Rockhampton War Memorial

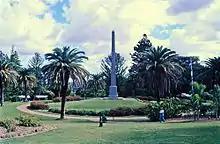
War memorial in the botanic gardens, 1977

It sits in the centre of a neat grass mound and is approached by a paved path from the south. The path surrounds grass mound, forming a circle which is reinforced by garden beds and evenly spaced Canary Island Date Palms (Phoenix canariensis), traditionally a symbol of victory. The grassed area is free of planting apart from a flower bed on the northern side in which herbaceous plants are pruned to form the word ANZAC surrounded by a border. A gun or war trophy is located in the centre of the approach path.